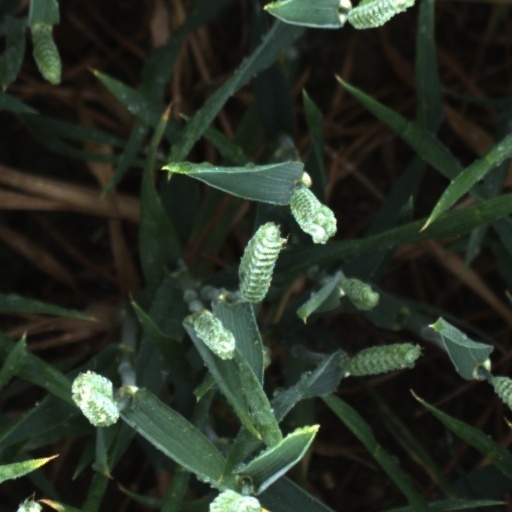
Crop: wheat